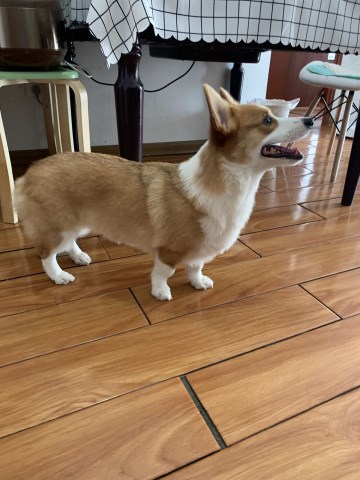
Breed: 2909-n000116-Cardigan